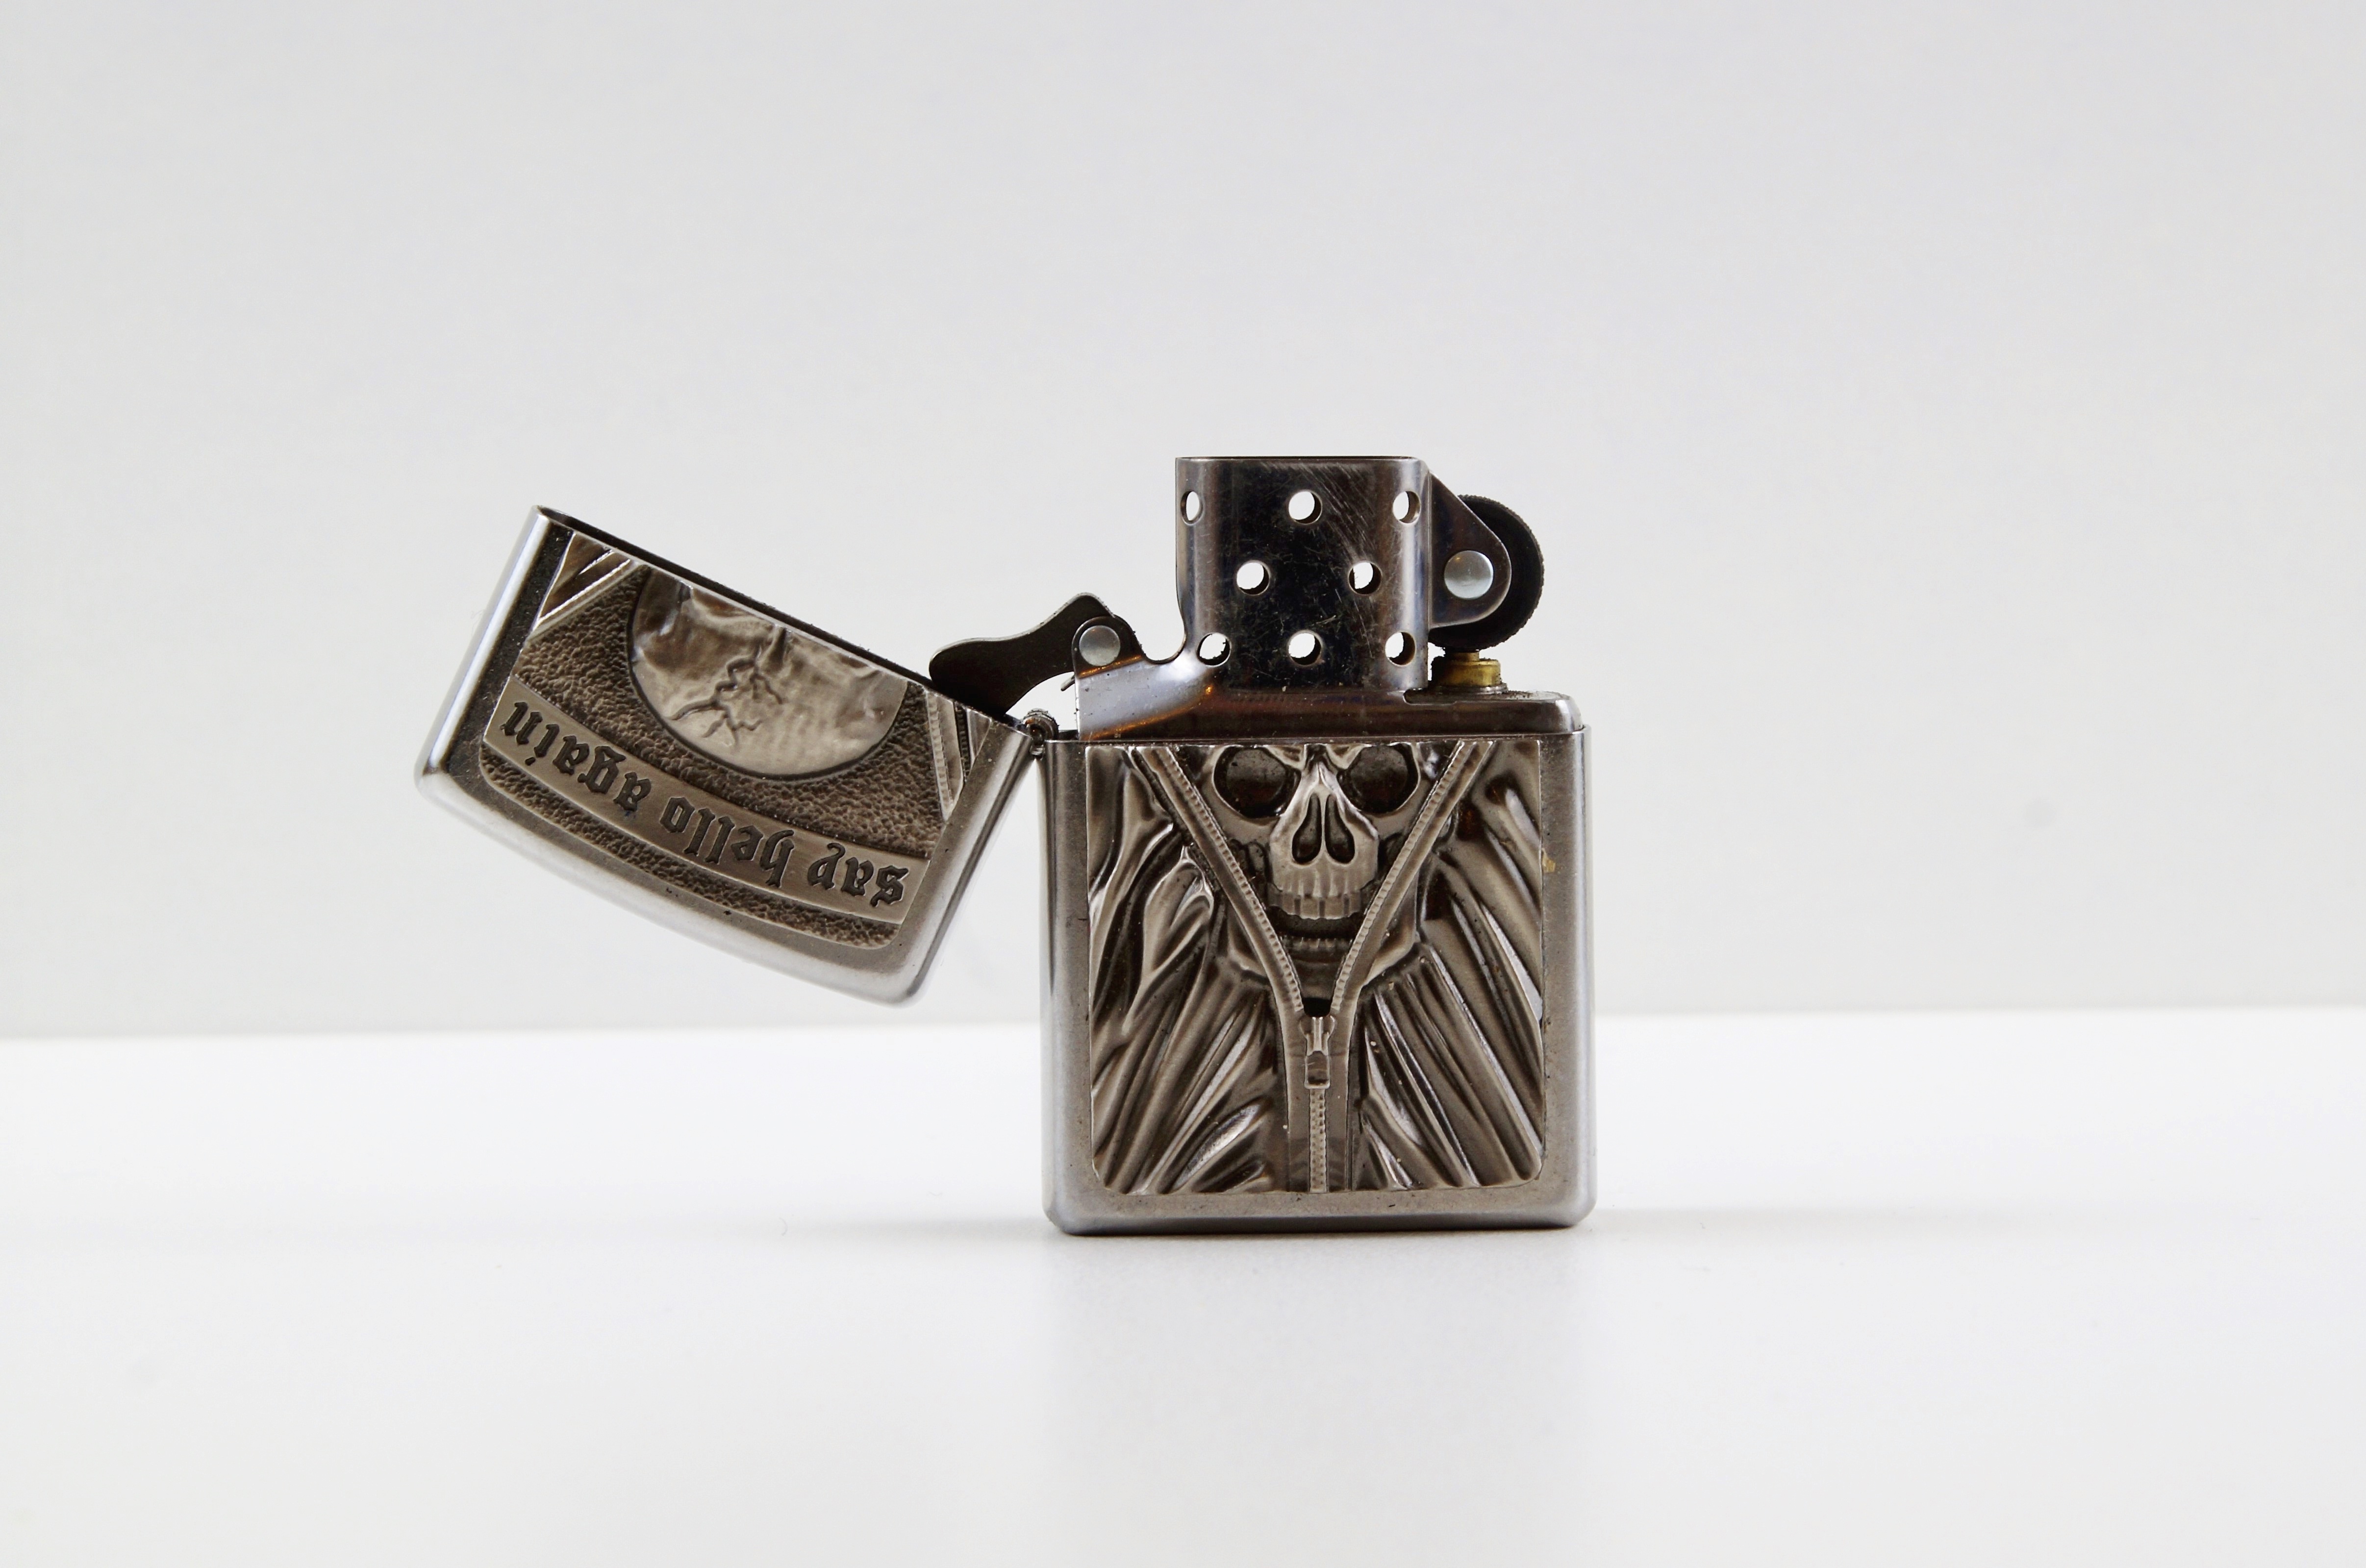
kindle, flame, fire, cigarette, burn, lighter, jewellery, cigar, heiss, fashion accessory, petrol lighter